L Street Brownies

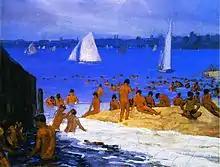
"L Street Brownies" by George Luks, 1922.

The L Street Brownies are a polar bear club based in South Boston, Massachusetts. Organized in 1902, it is one of the oldest such clubs in the United States. Although the Brownies swim year round, they are best known for their annual New Year's Day plunge in Dorchester Bay.